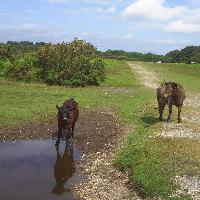
Weather: sun or clear